Tunisian revolution

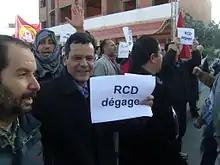
A protest by the General Labour Union

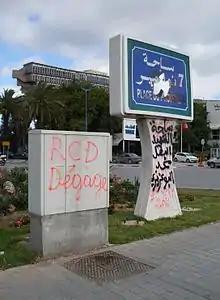
Anti-RCD graffiti and vandalism

The Ghannouchi administration (15 January – 27 February 2011) was a caretaker government with the primary goal of maintaining the state and providing a legal framework for new elections.